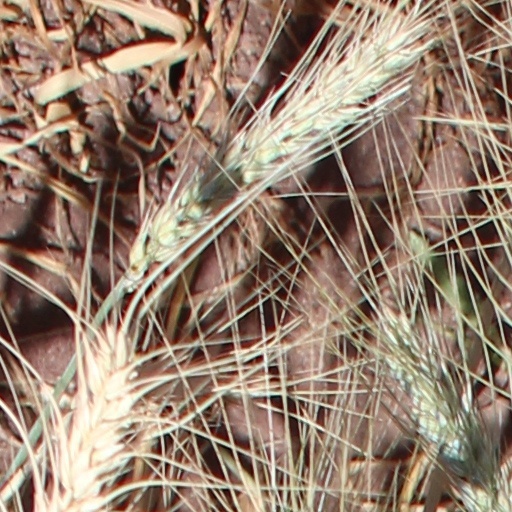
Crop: wheat